Víctor Valdés

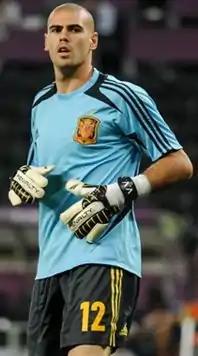
Valdés with Spain at the UEFA Euro 2012

On 16 August 2005, Valdés was called up for a friendly game against Uruguay, but did not take the field. After being overlooked by various coaches of the Spanish national side for several years, on 20 May 2010, he was included by Vicente del Bosque in Spain's final 23-man squad for the 2010 FIFA World Cup in South Africa as the third-choice goalkeeper behind captain Iker Casillas and Pepe Reina wearing the number 12 shirt.